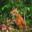
Label: fox